Walter Byers

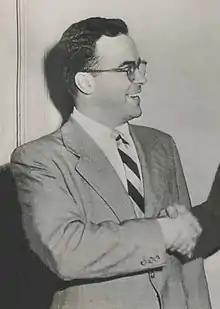
Walter Byers in 1951

Walter Byers (March 13, 1922 – May 26, 2015) was an American sports executive and sportswriter. He was the first executive director of the National Collegiate Athletic Association.